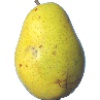
Label: Pear Monster 1